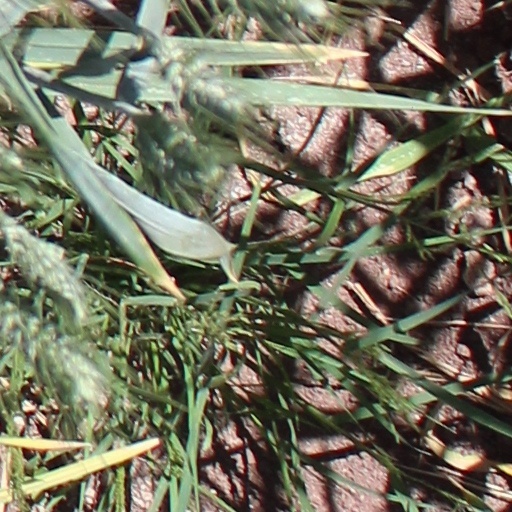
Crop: wheat